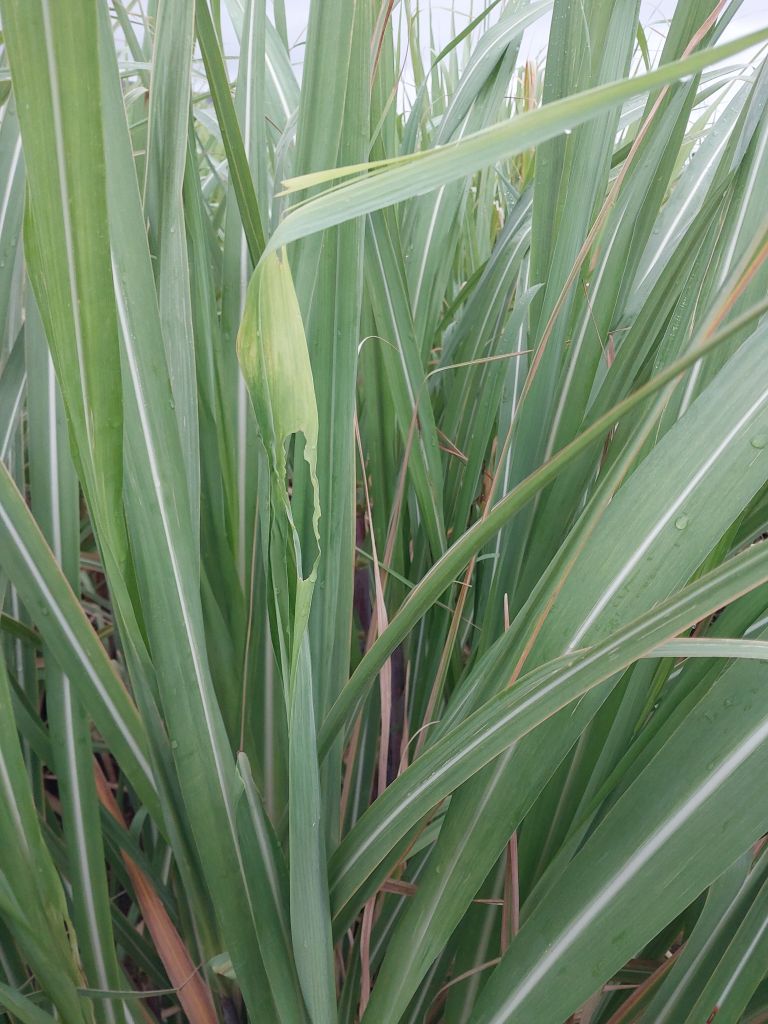
Label: Pokkah Boeng